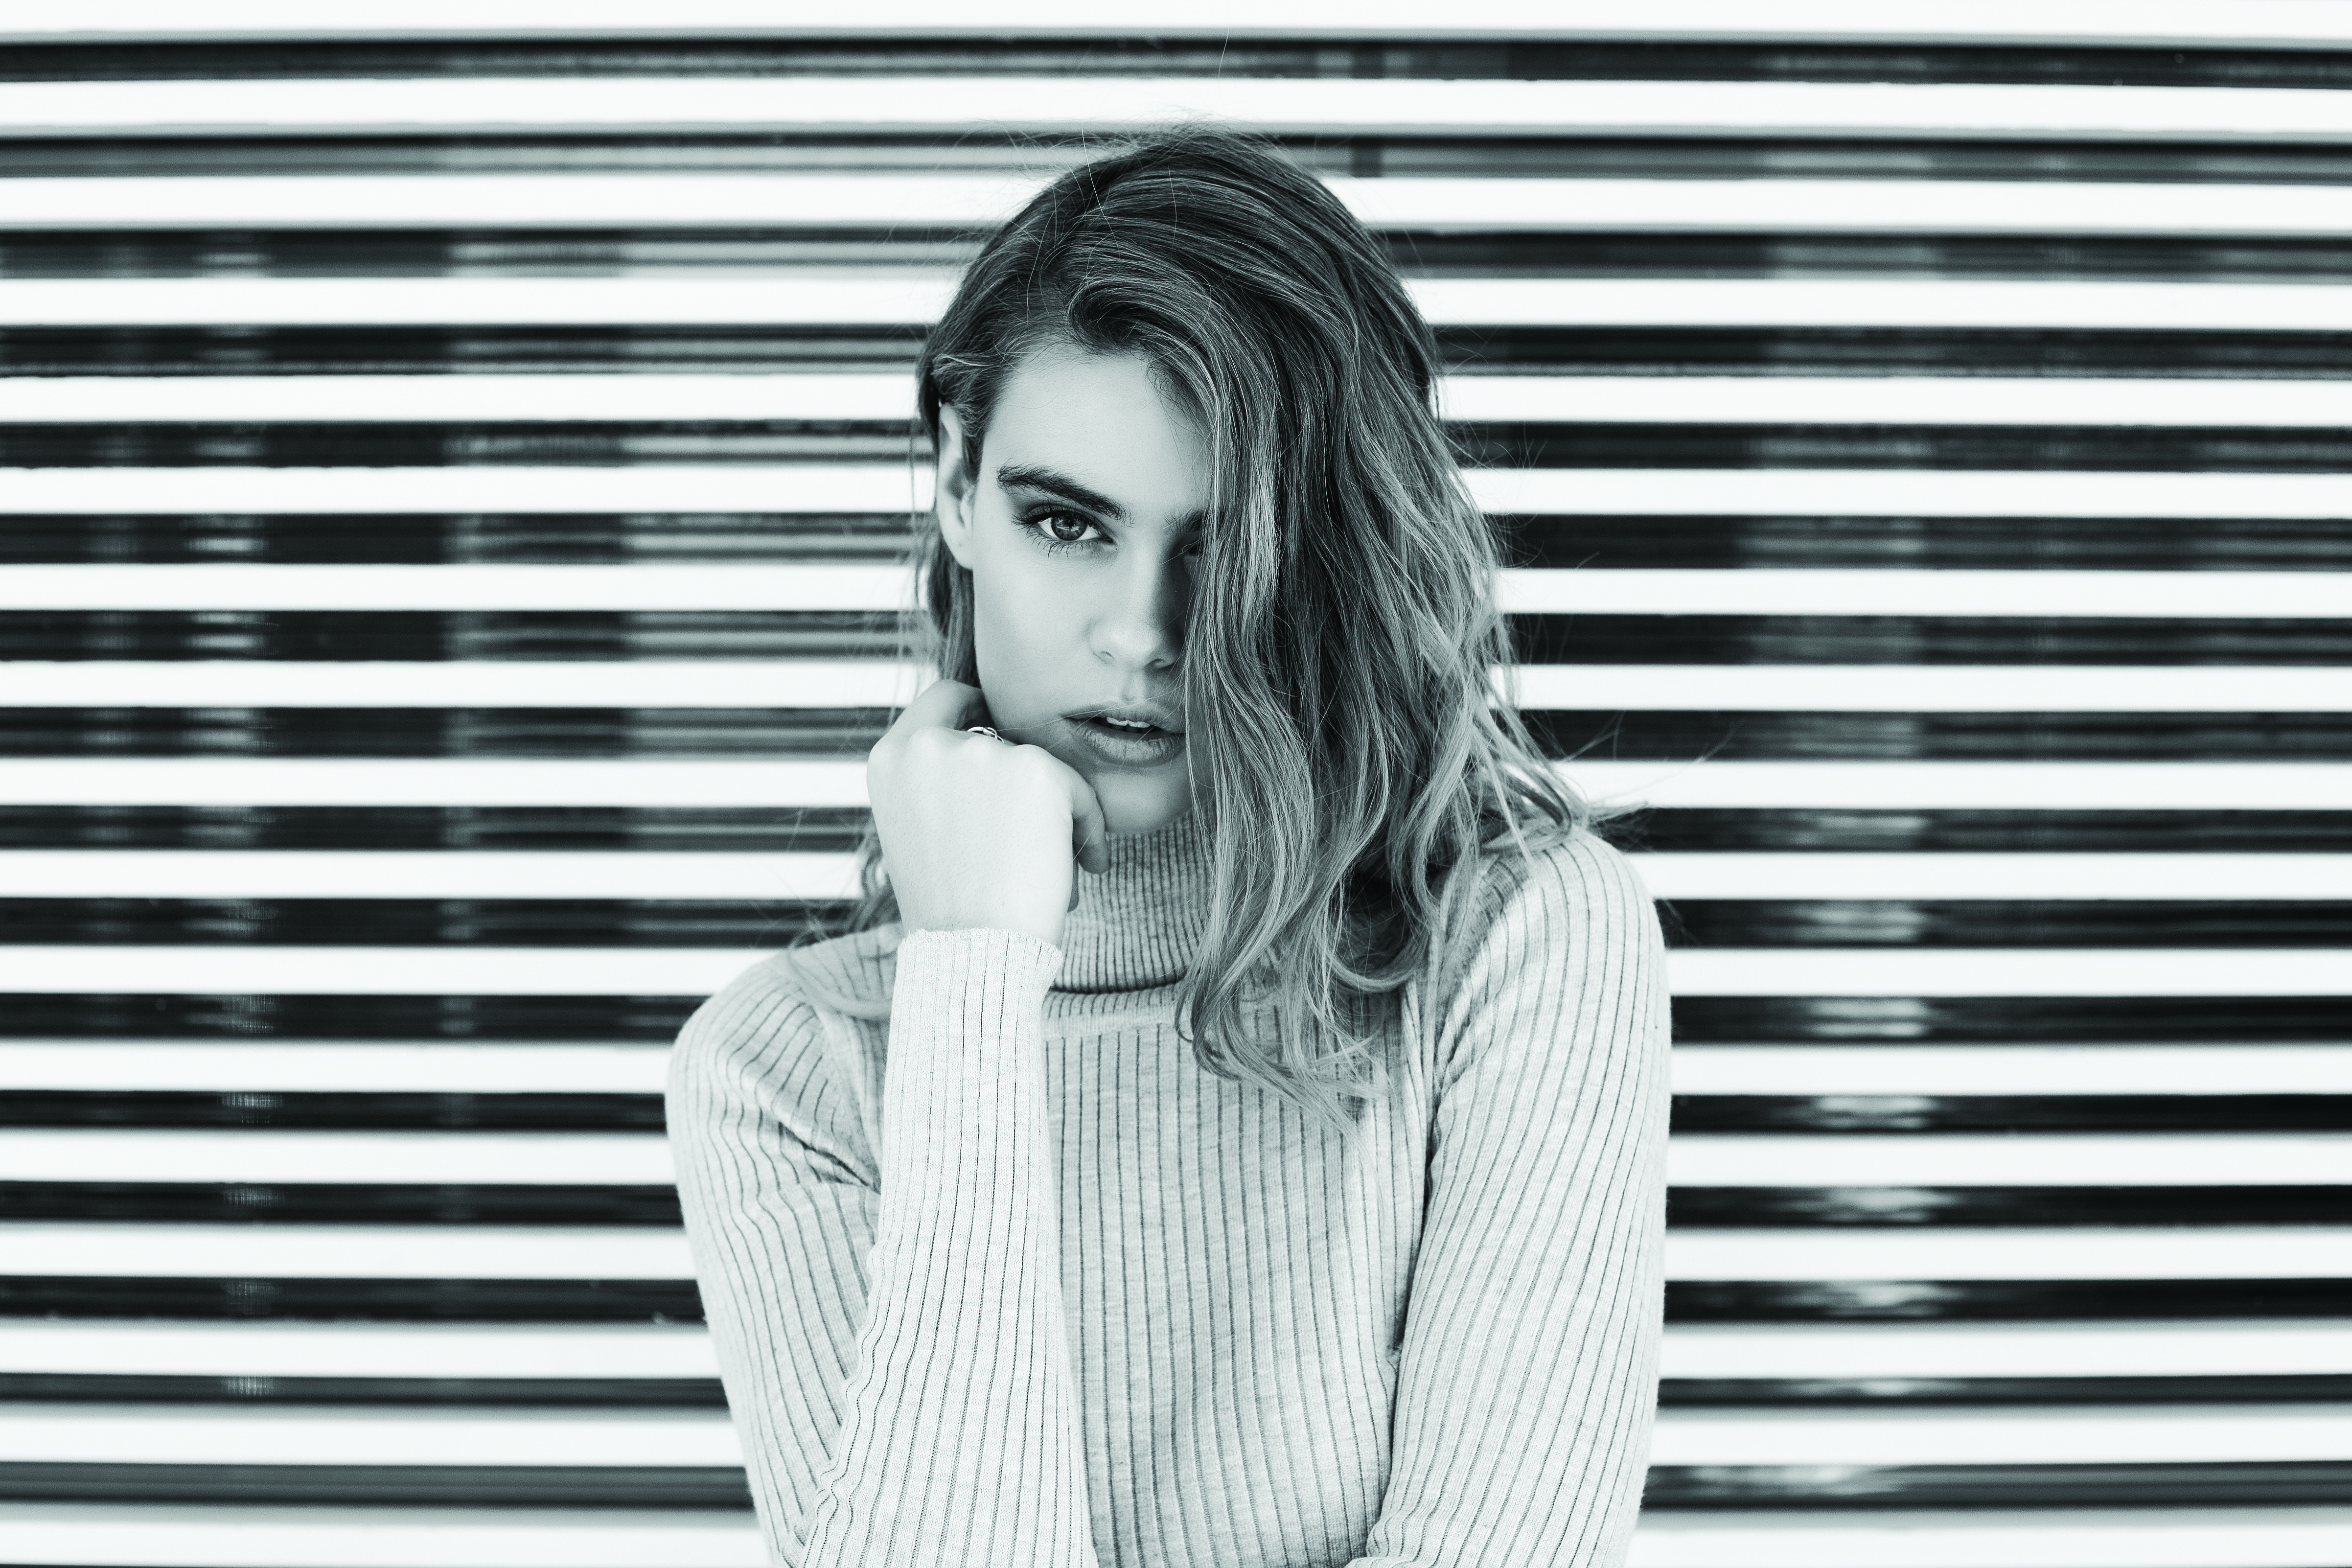
person, black and white, girl, woman, white, cute, model, sitting, fashion, monochrome, lady, beauty, beautiful, photo shoot, monochrome photography, portrait photography, human positions